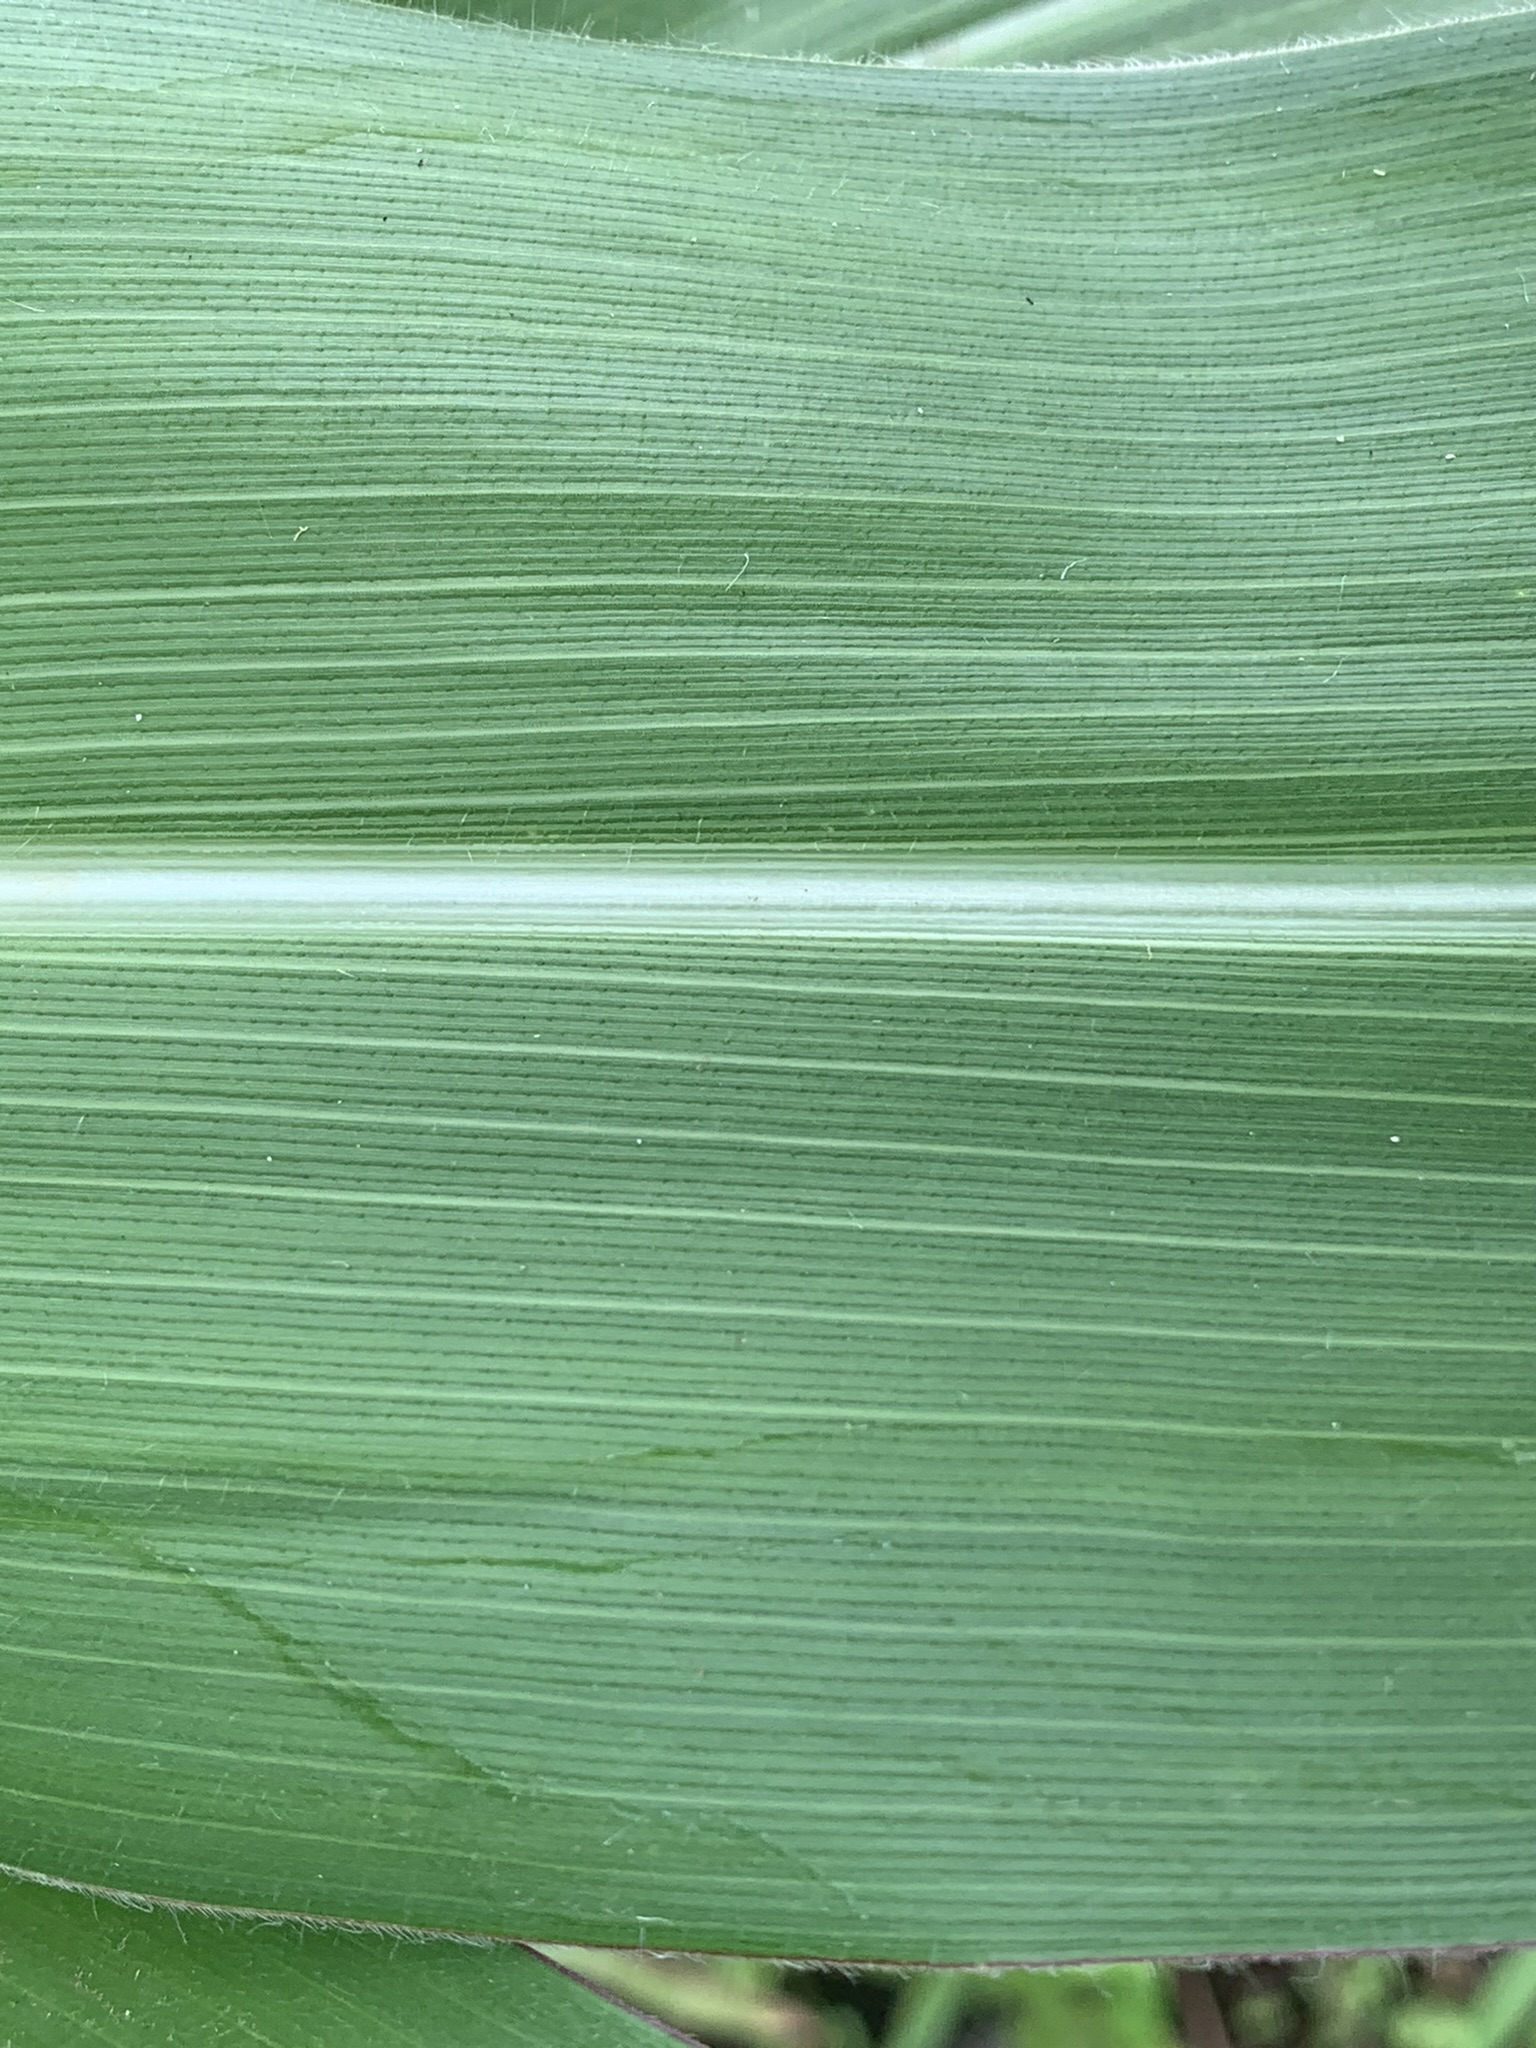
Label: Healthy